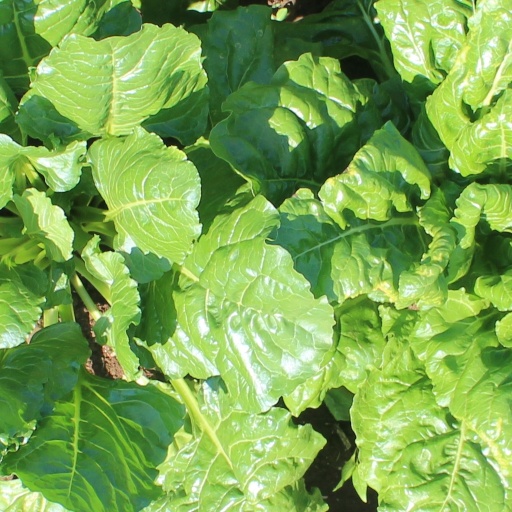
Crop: sugar beet